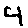
Label: 4